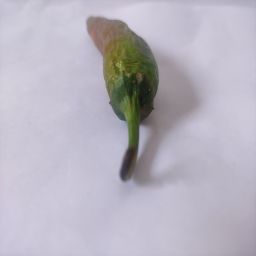
Crop: New Mexico Green Chile
Quality: Old